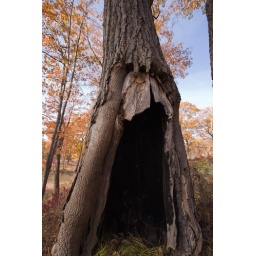
You'll see this tree on the Blue Trail if you're walking in the northeast direction before crossing the Orange Trail.